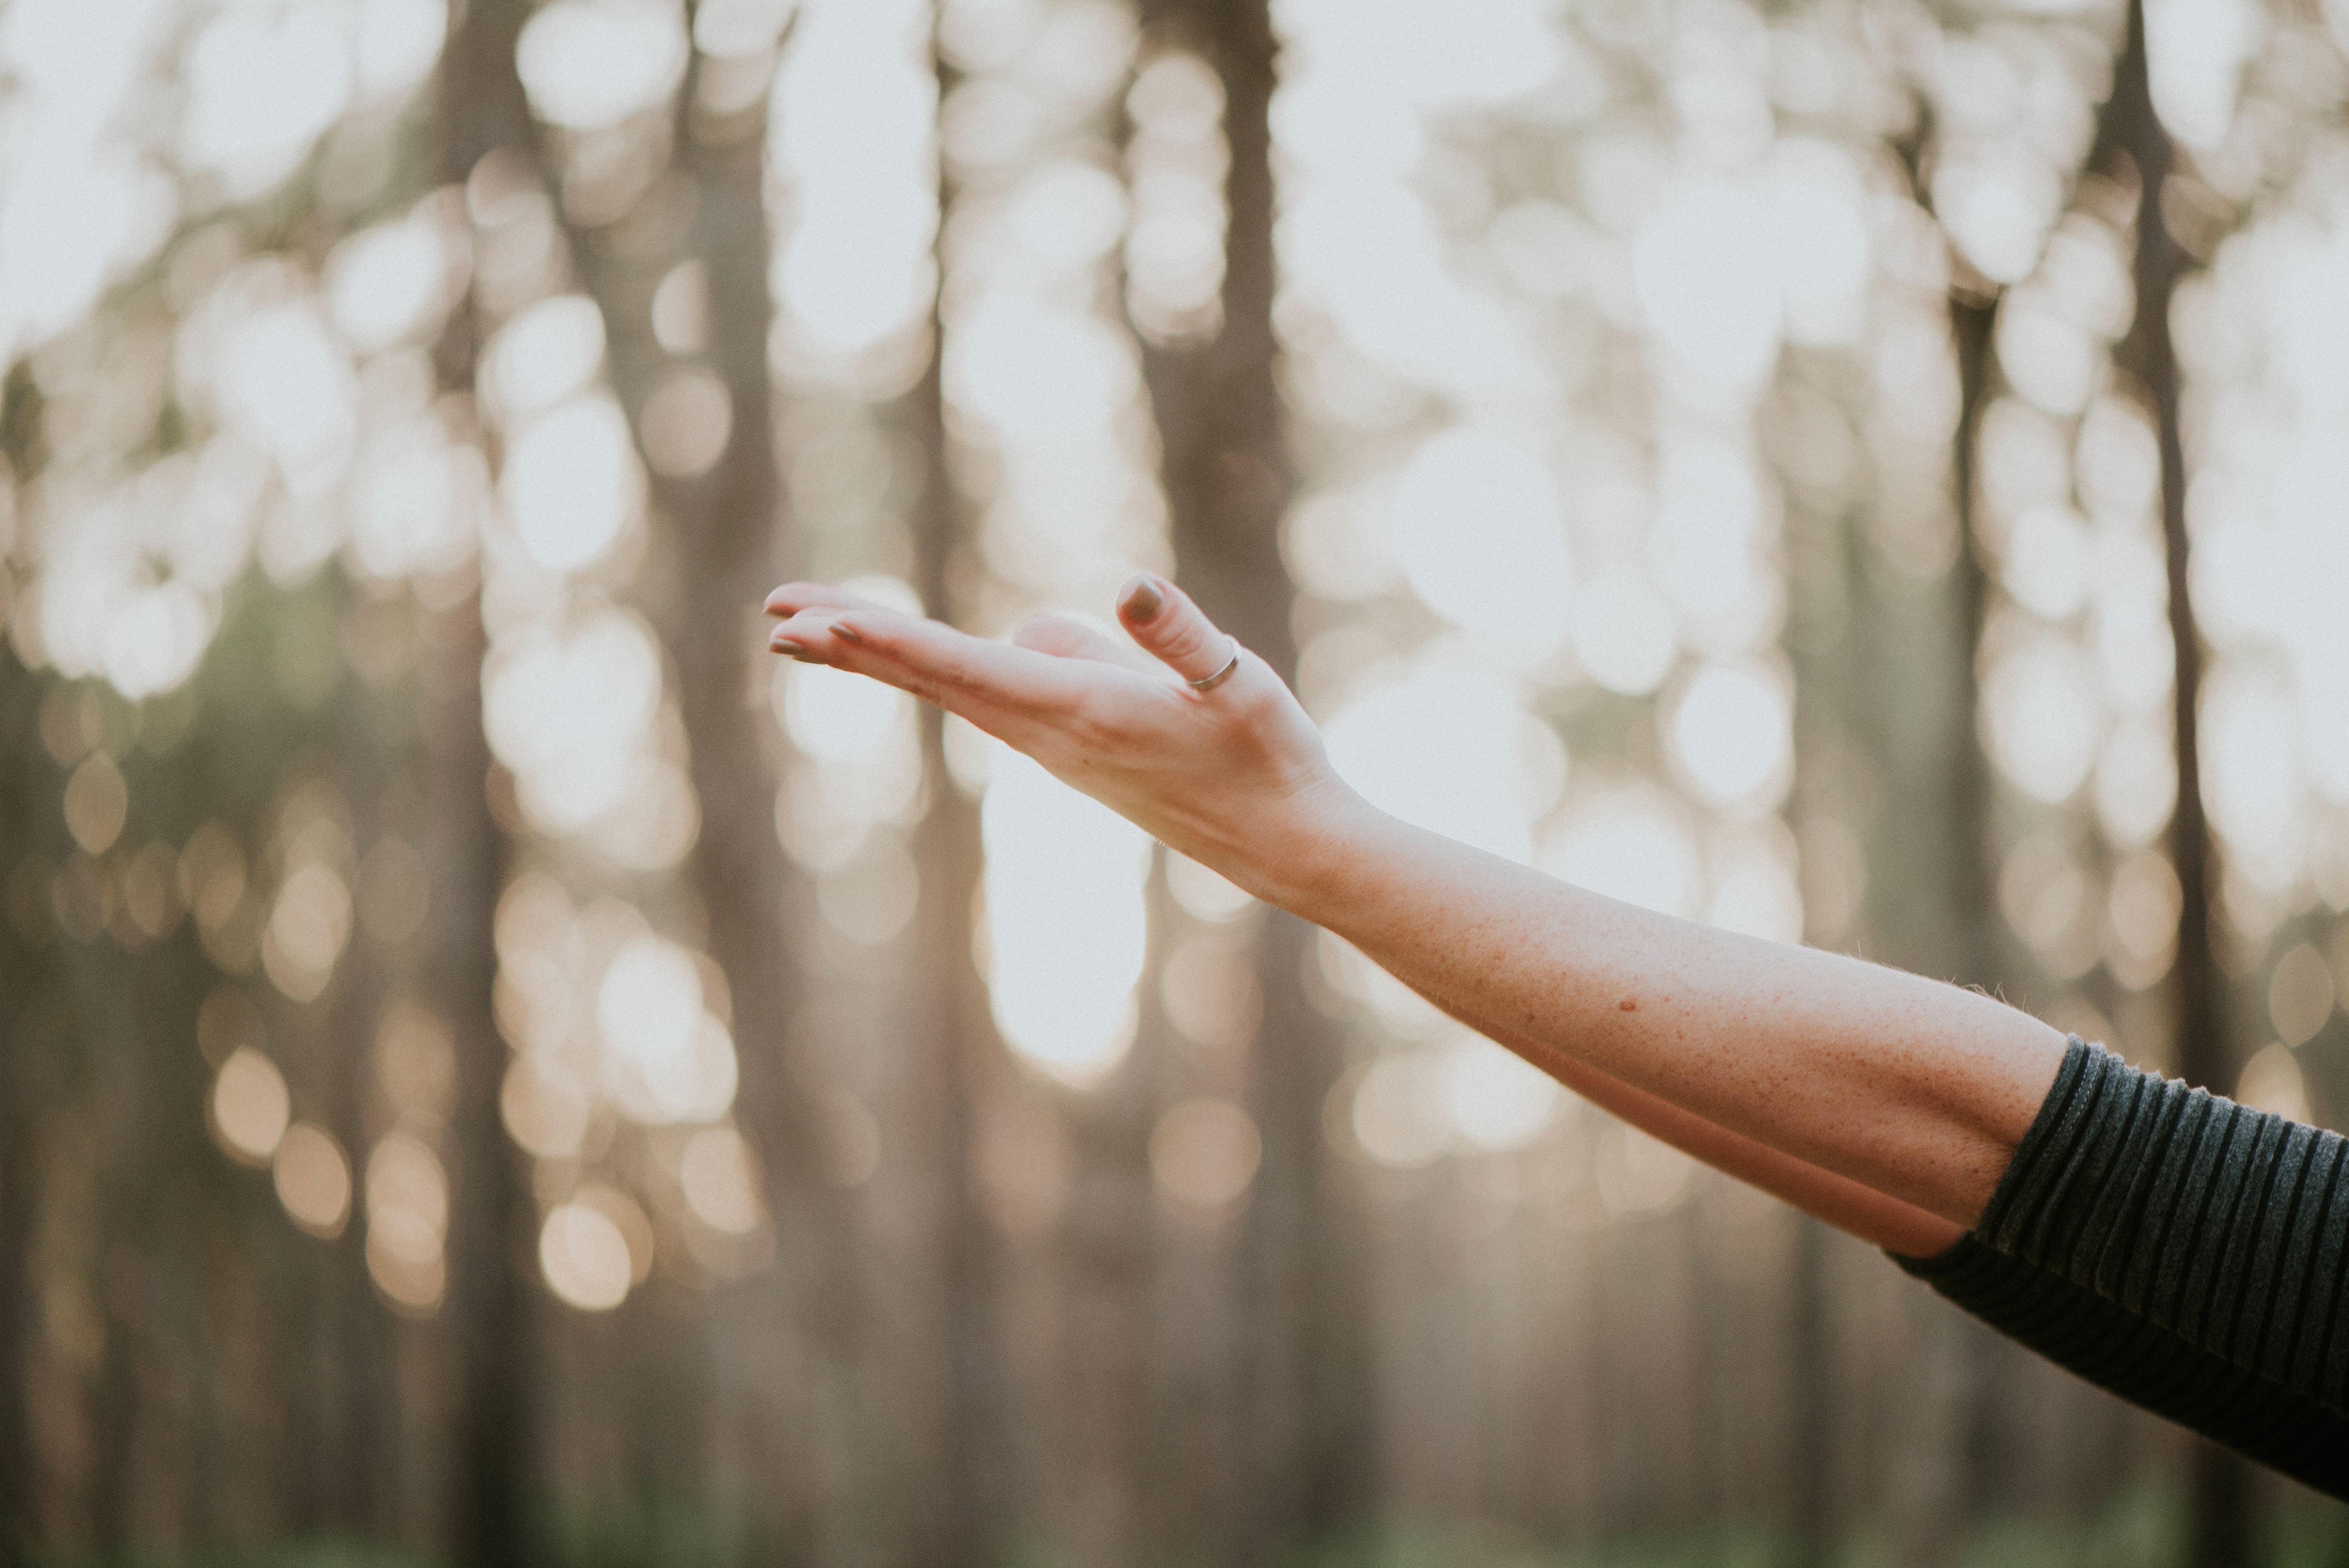
hand, tree, branch, light, white, photography, sunlight, morning, leaf, flower, spring, green, autumn, arm, season, close up, raise, photograph, stretch, emotion